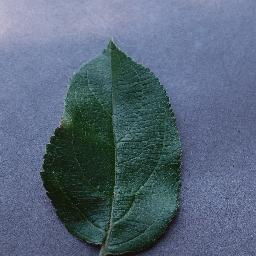
Label: Apple___healthy